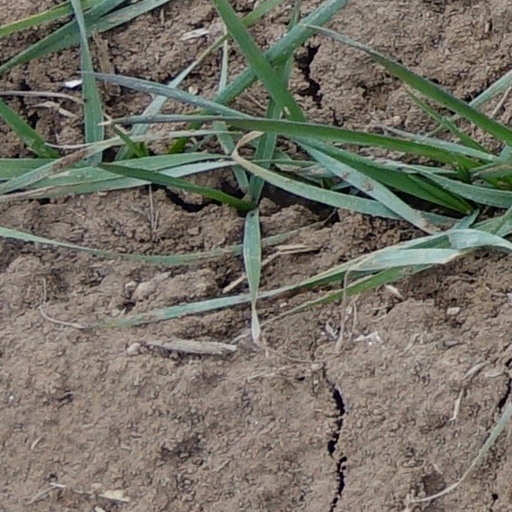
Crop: wheat